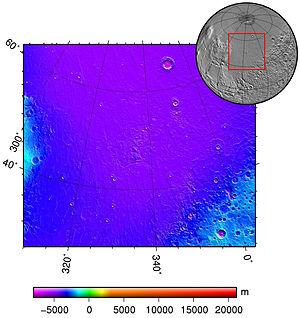
Acidalia Planitia est une plaine de la planète Mars située entre le dôme de Tharsis et Arabia Terra, au nord des Valles Marineris.
En géologie planétaire, une planitia est une basse plaine ou une grande étendue sans reliefs. Ce type de formation s'oppose par conséquent aux hauts plateaux ou plaines surélevées, de type planum. Le mot est emprunté au latin.